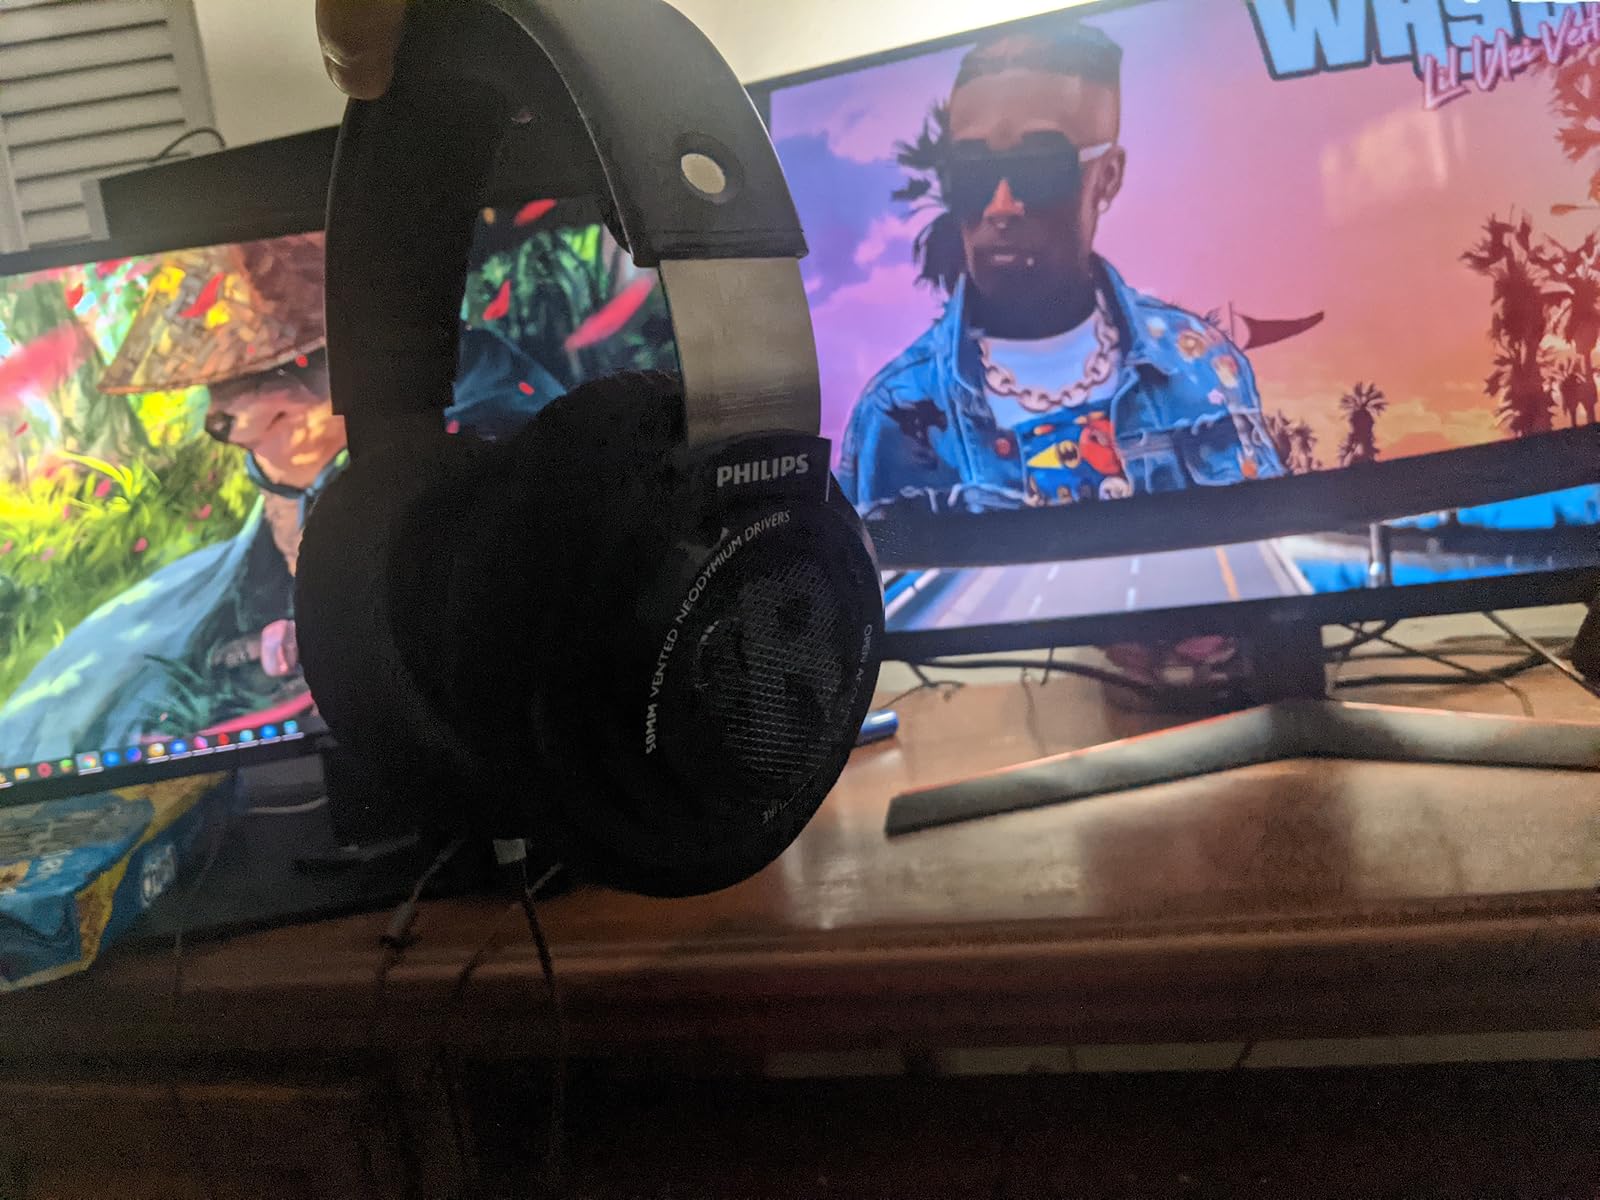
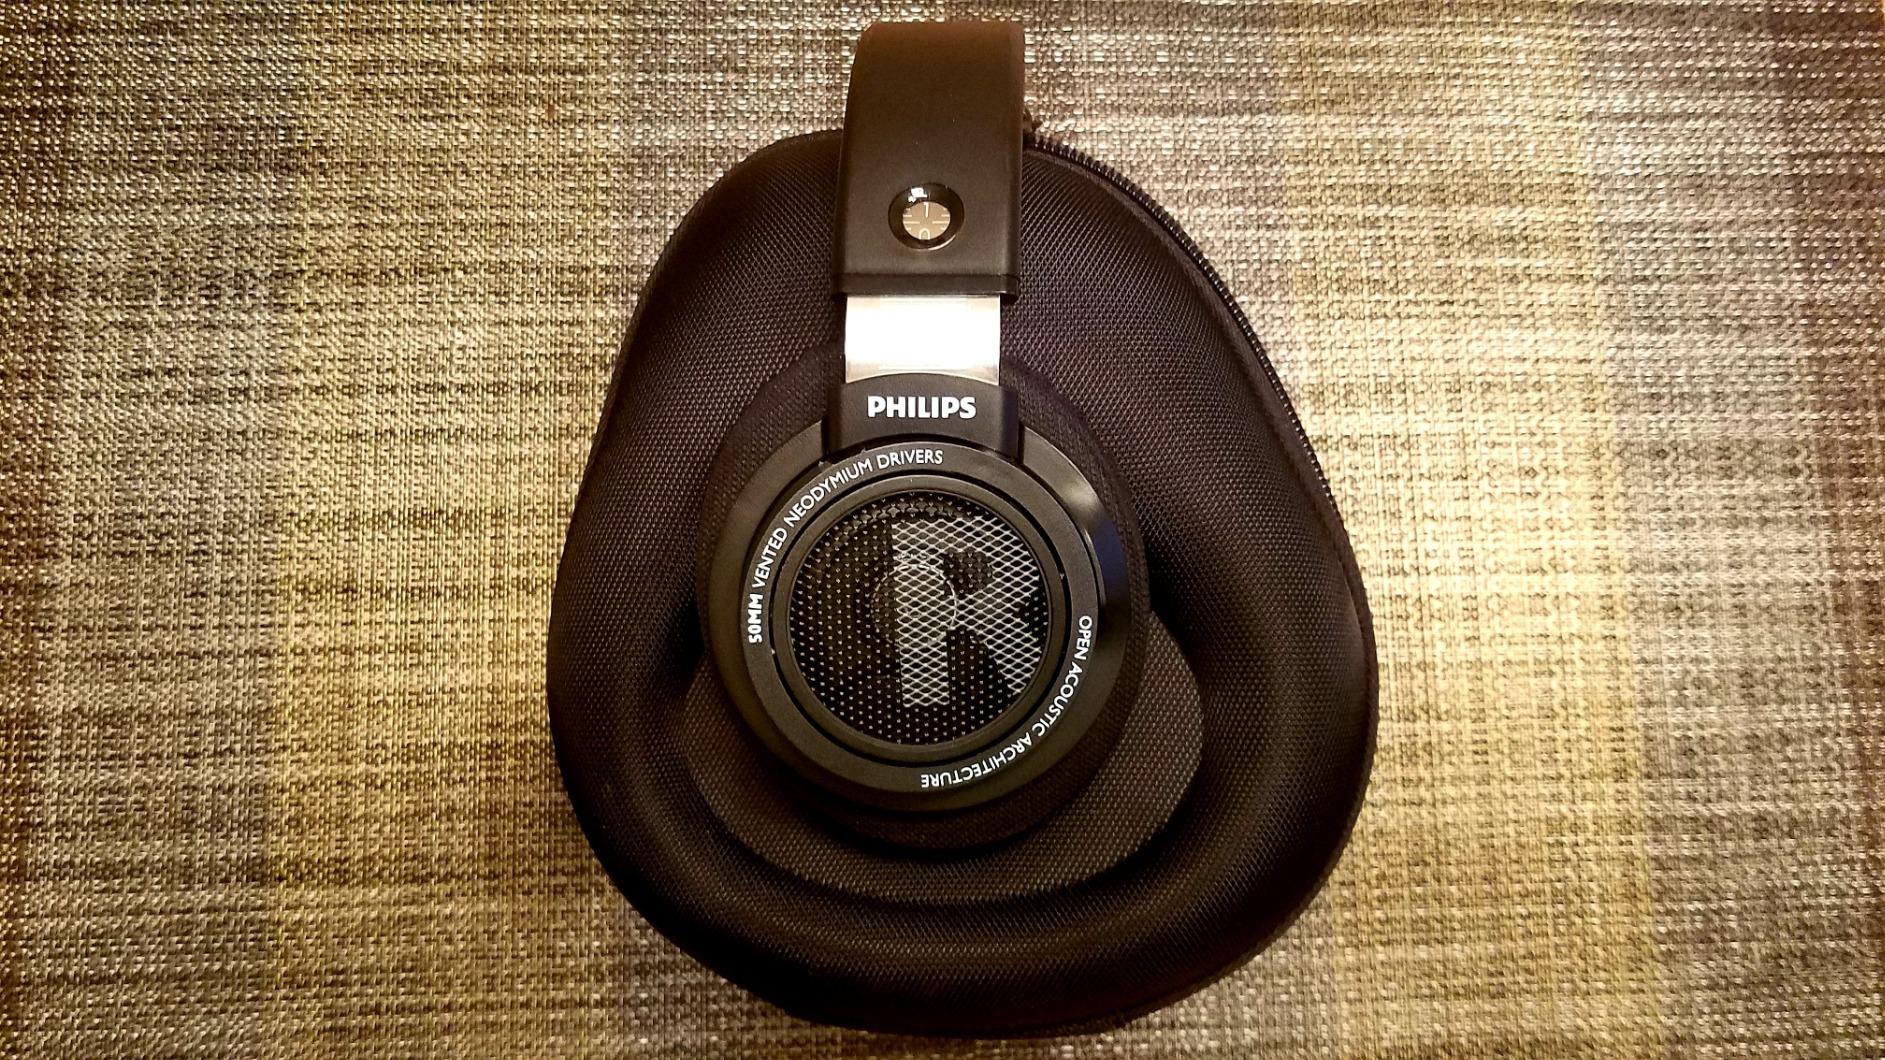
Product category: headphones
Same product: yes